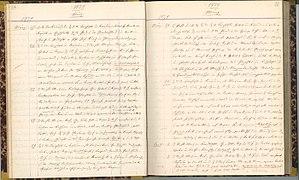
Le volapük est une langue construite créée en 1879-1880 par Johann Martin Schleyer, un prêtre catholique allemand, qui lors d'une insomnie sentit que Dieu lui commandait de créer une langue auxiliaire internationale. Des congrès de volapük eurent lieu en 1884, 1887 et 1889. Après un rapide développement, la langue perd rapidement un grand nombre de locuteurs au profit de l'espéranto. Malgré cela, le volapük survit, réformé dans les années 1920 sous l'impulsion d'Arie de Jong. Aujourd'hui, il existe quelques dizaines de volapükistes, actifs surtout sur internet.